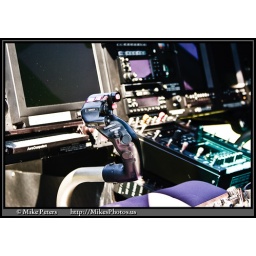
LAPD A-Star Air Ship painted in the new black and white scheme. N662PD @ 2010 American Heroes Airshow